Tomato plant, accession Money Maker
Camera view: vertical (180 deg); turntable rotation: 210 degrees
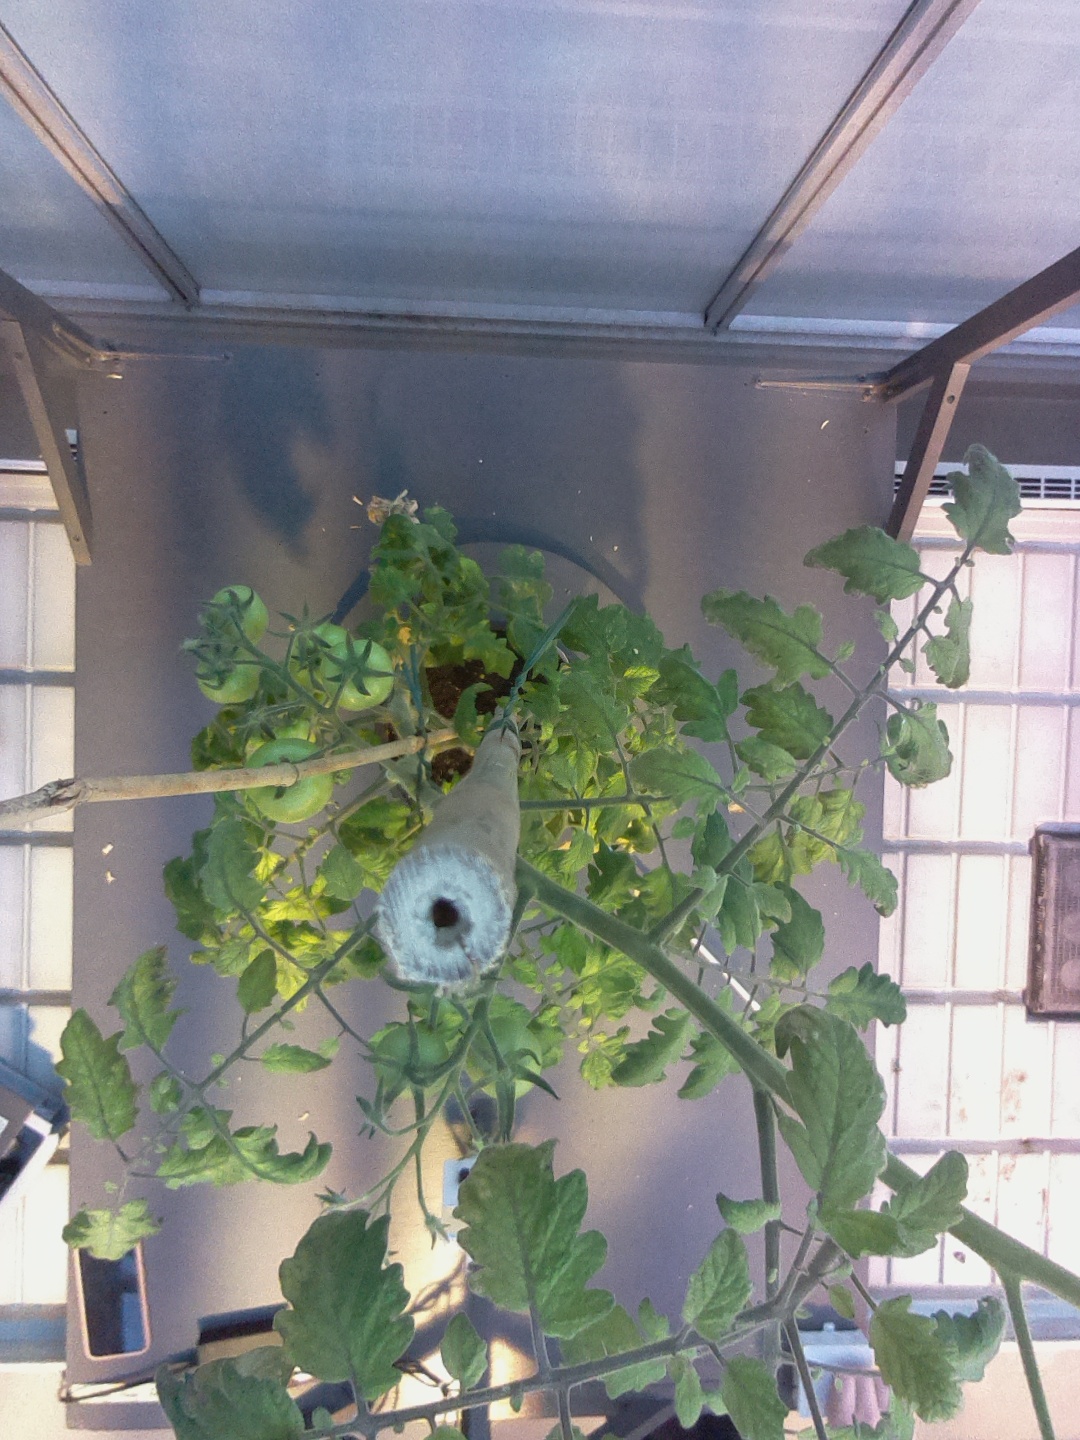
BBCH growth stage 77: 70%-80% of final fruit size